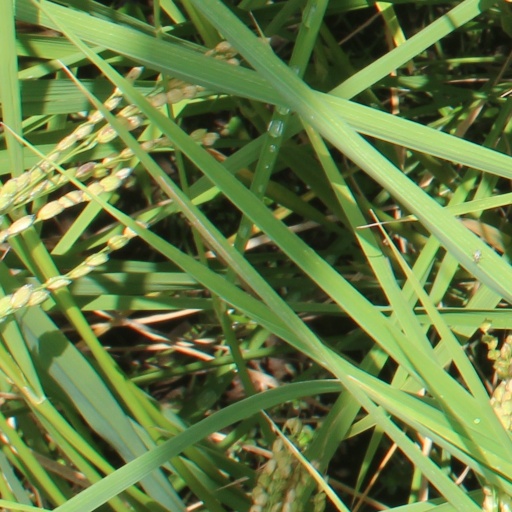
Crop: rice